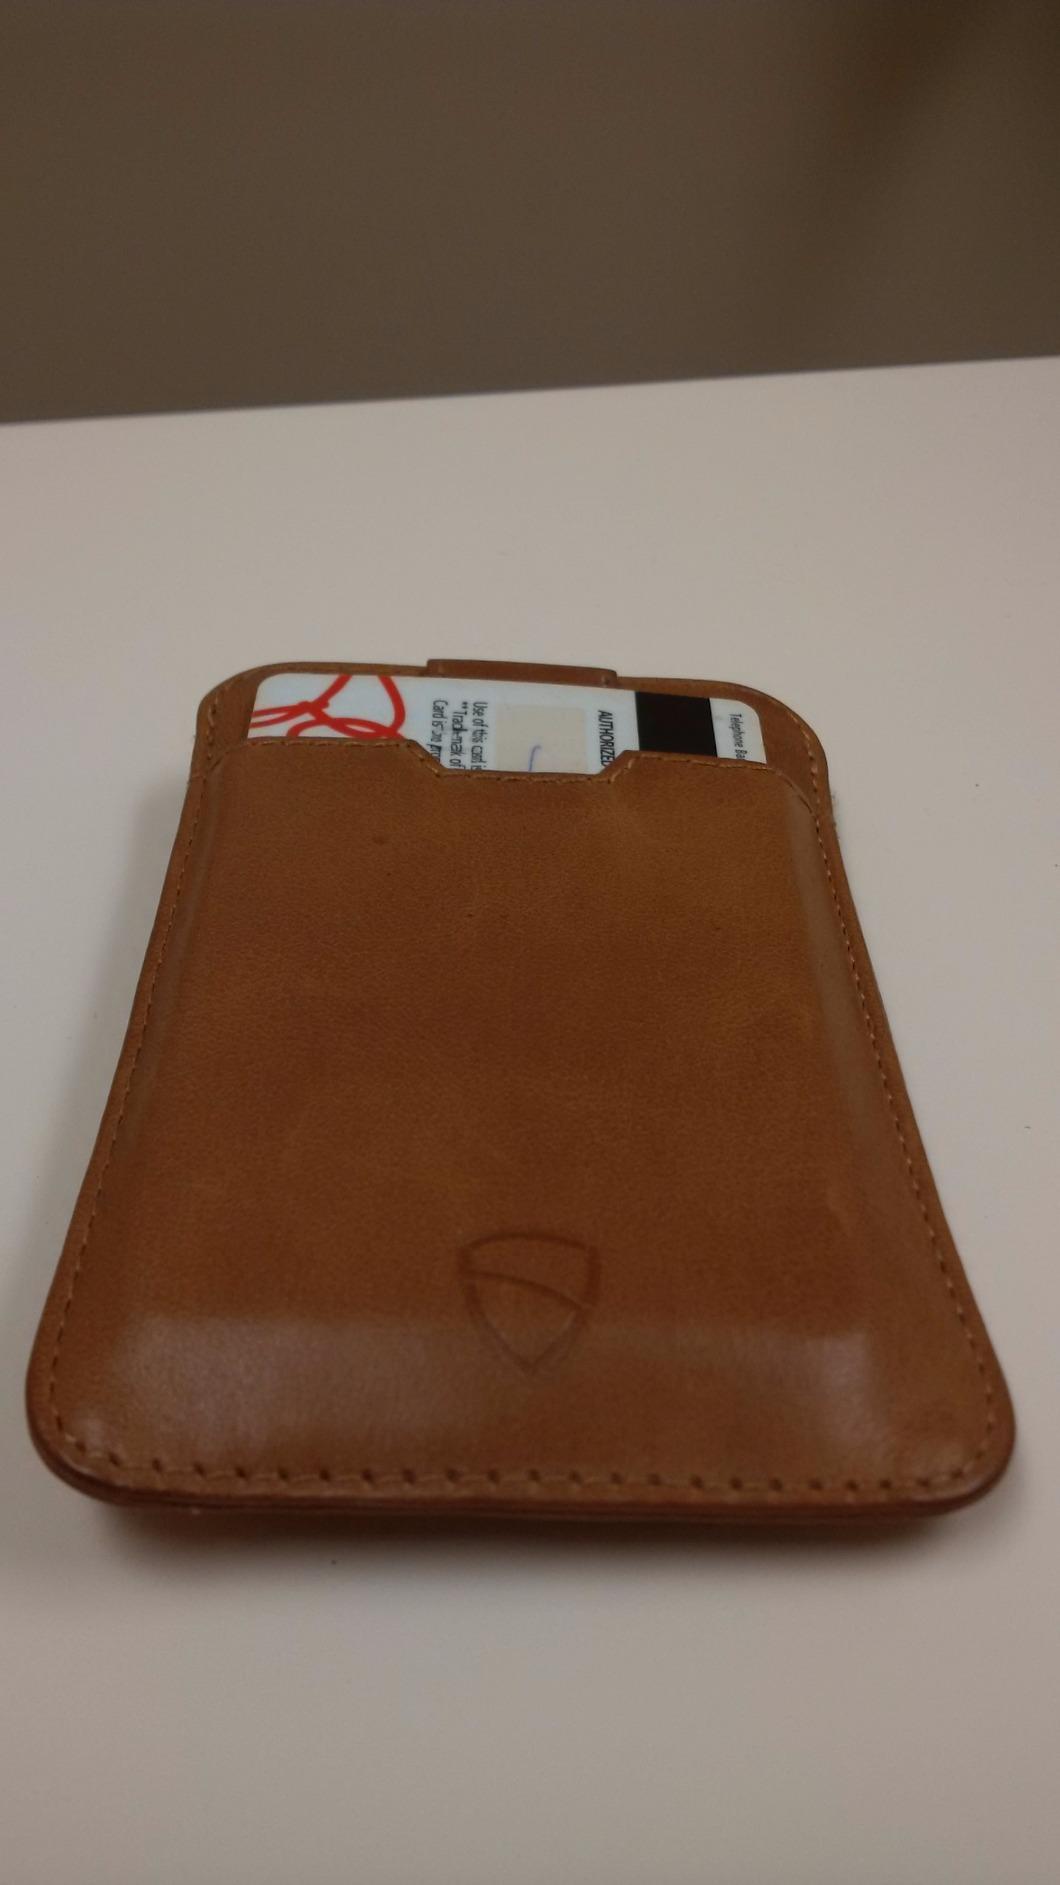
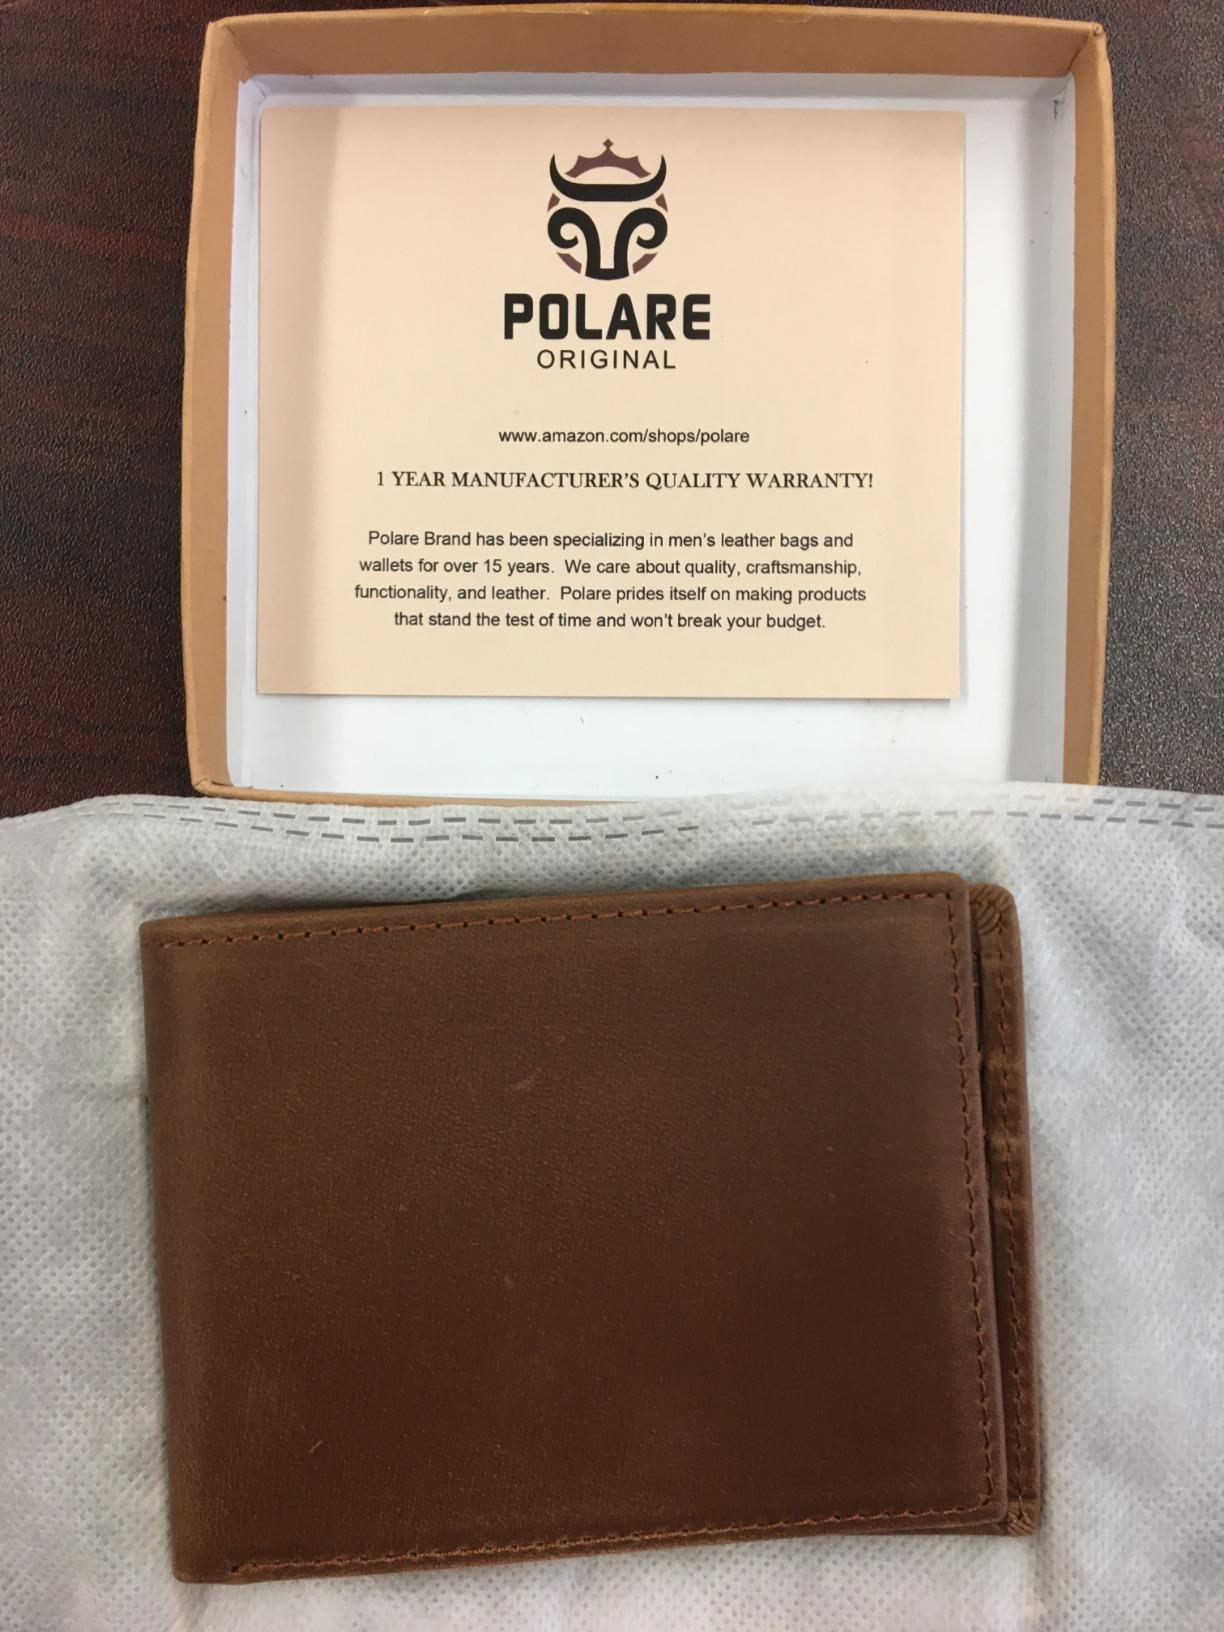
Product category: accessories_wallet
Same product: no